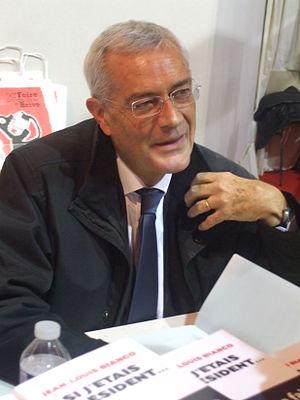
Jean-Louis Bianco, homme politique français, à la foire du livre 2010 de Brive la Gaillarde, France, 2010 11 06
Jean-Louis Bianco, né le 12 janvier 1943 à Neuilly-sur-Seine, est un homme politique français.
Le gouvernement Édith Cresson est le gouvernement de la République française du 15 mai 1991 au 2 avril 1992. Troisième gouvernement du deuxième mandat du président de la République François Mitterrand, il est dirigé par Édith Cresson, première et encore aujourd'hui seule femme à avoir dirigé un gouvernement français.
Le gouvernement Pierre Bérégovoy est le gouvernement de la République française du 2 avril 1992 au 29 mars 1993. Quatrième gouvernement du deuxième mandat du président de la République François Mitterrand, il est dirigé par Pierre Bérégovoy.